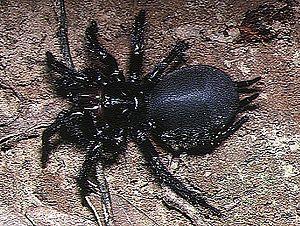
Macrothele gigas est une espèce d'araignées mygalomorphes de la famille des Macrothelidae.